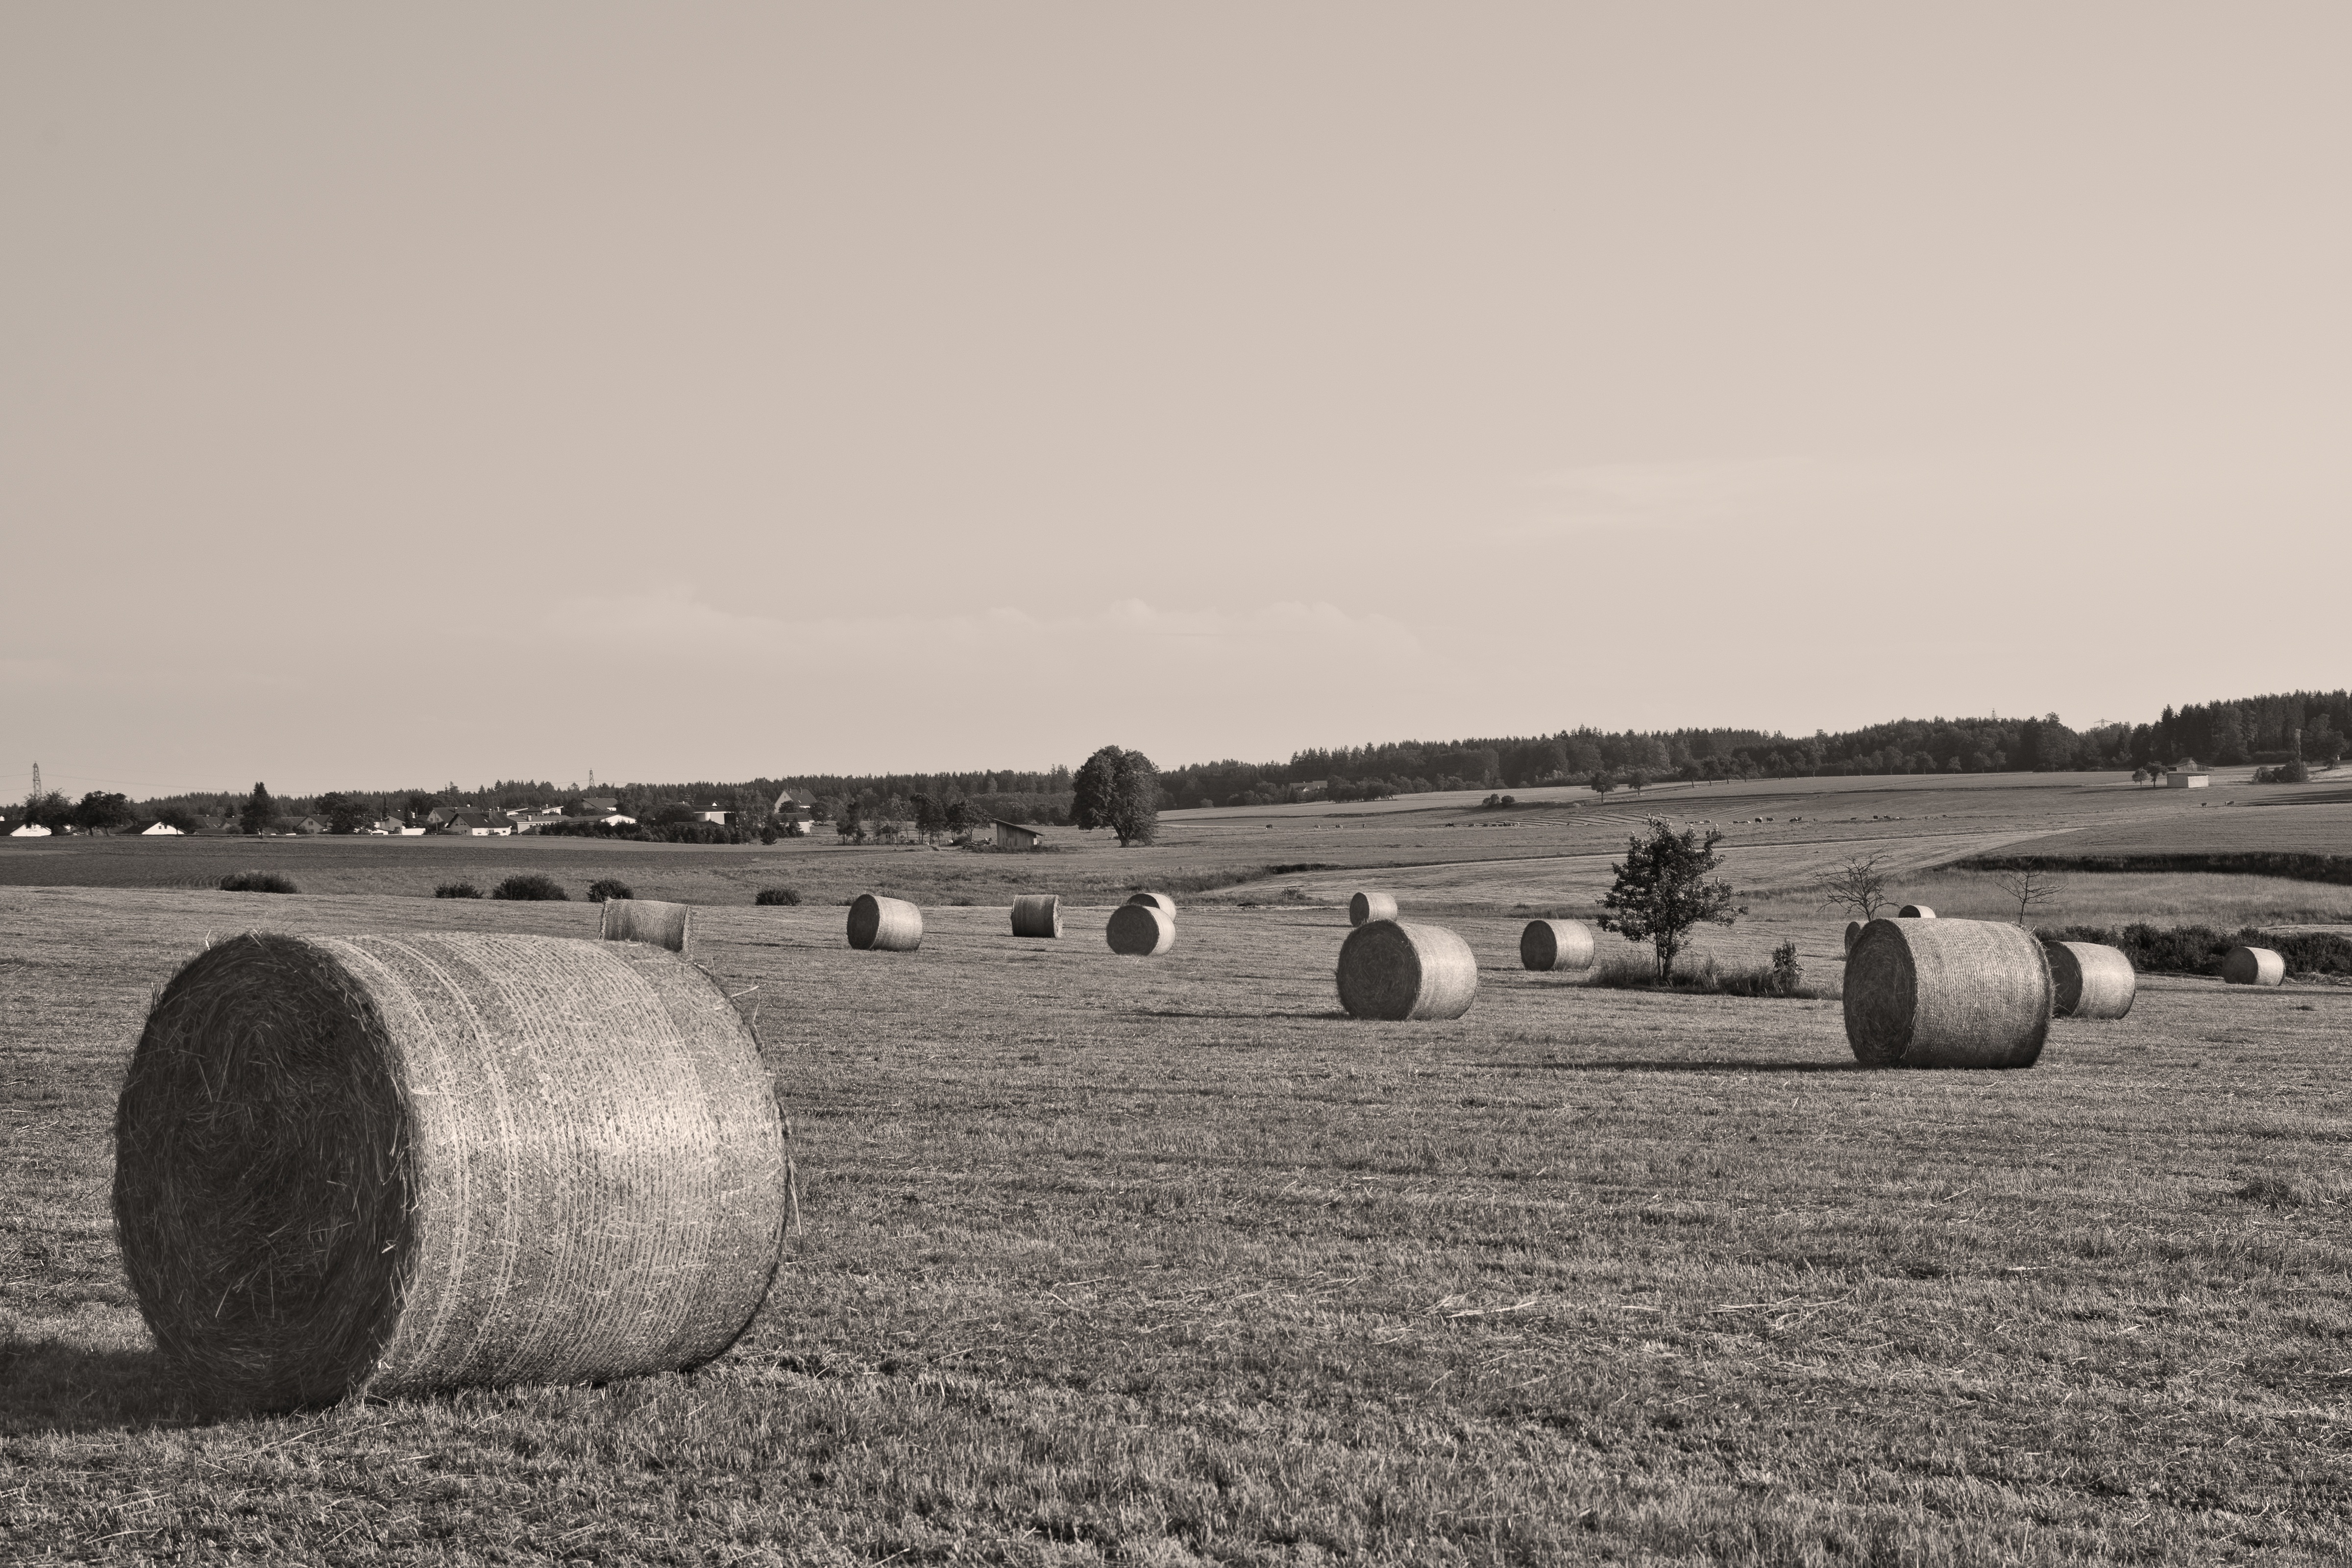
landscape, nature, grass, black and white, sky, hay, bale, field, farm, photography, meadow, harvest, agriculture, monochrome, straw, cereals, mow, hay bales, dried grass, straw bales, rural area, monochrome photography, atmosphere of earth